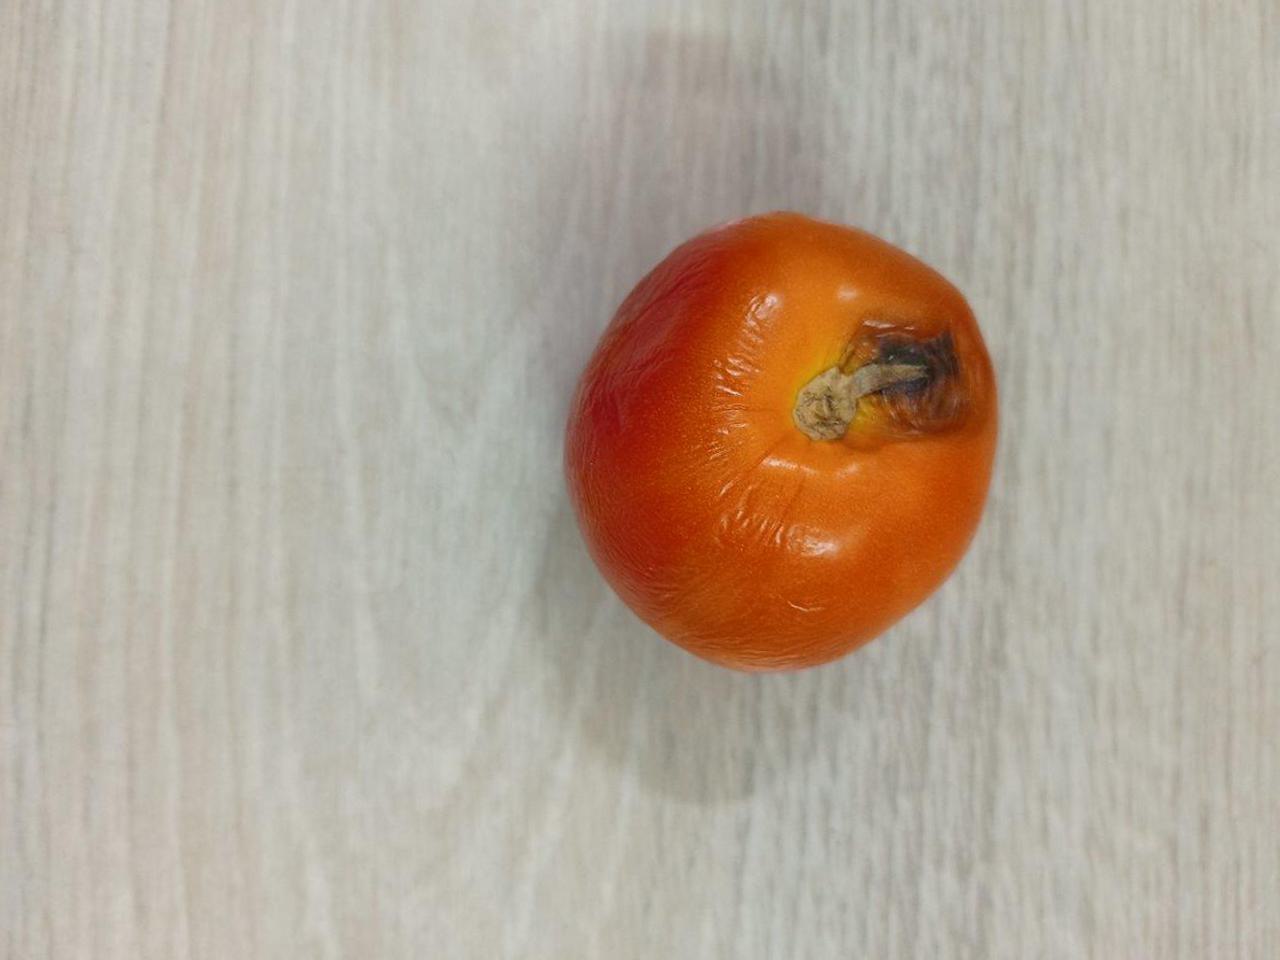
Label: Rotten